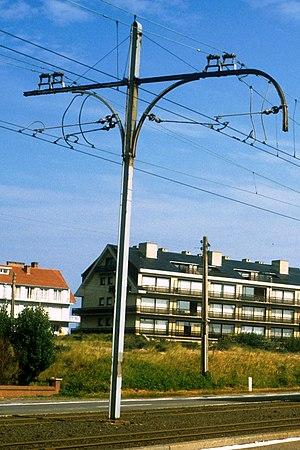
Mots-clés
Le tramway de la côte belge ou Kusttram est un tramway qui dessert la côte maritime belge de La Panne à Knokke.
La Société nationale des chemins de fer vicinaux ou en néerlandais : Nationale Maatschappij van Buurtspoorwegen, était, en Belgique, la société publique qui reçut dès 1885 pour mission d'établir, à la demande des autorités publiques, des lignes de chemin de fer d'intérêt local ou de tramways sur l'ensemble du territoire belge afin d'offrir un service public de transport nécessaire à la population et à l'activité économique du pays. Un grand réseau de transport public allait rapidement se développer avant la Première Guerre mondiale et évoluer jusqu'à nos jours en délaissant le transport de marchandises, prépondérant aux origines, pour le seul transport de voyageurs et la plupart des lignes de chemin de fer au profit de lignes d'autobus.